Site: brandenburg
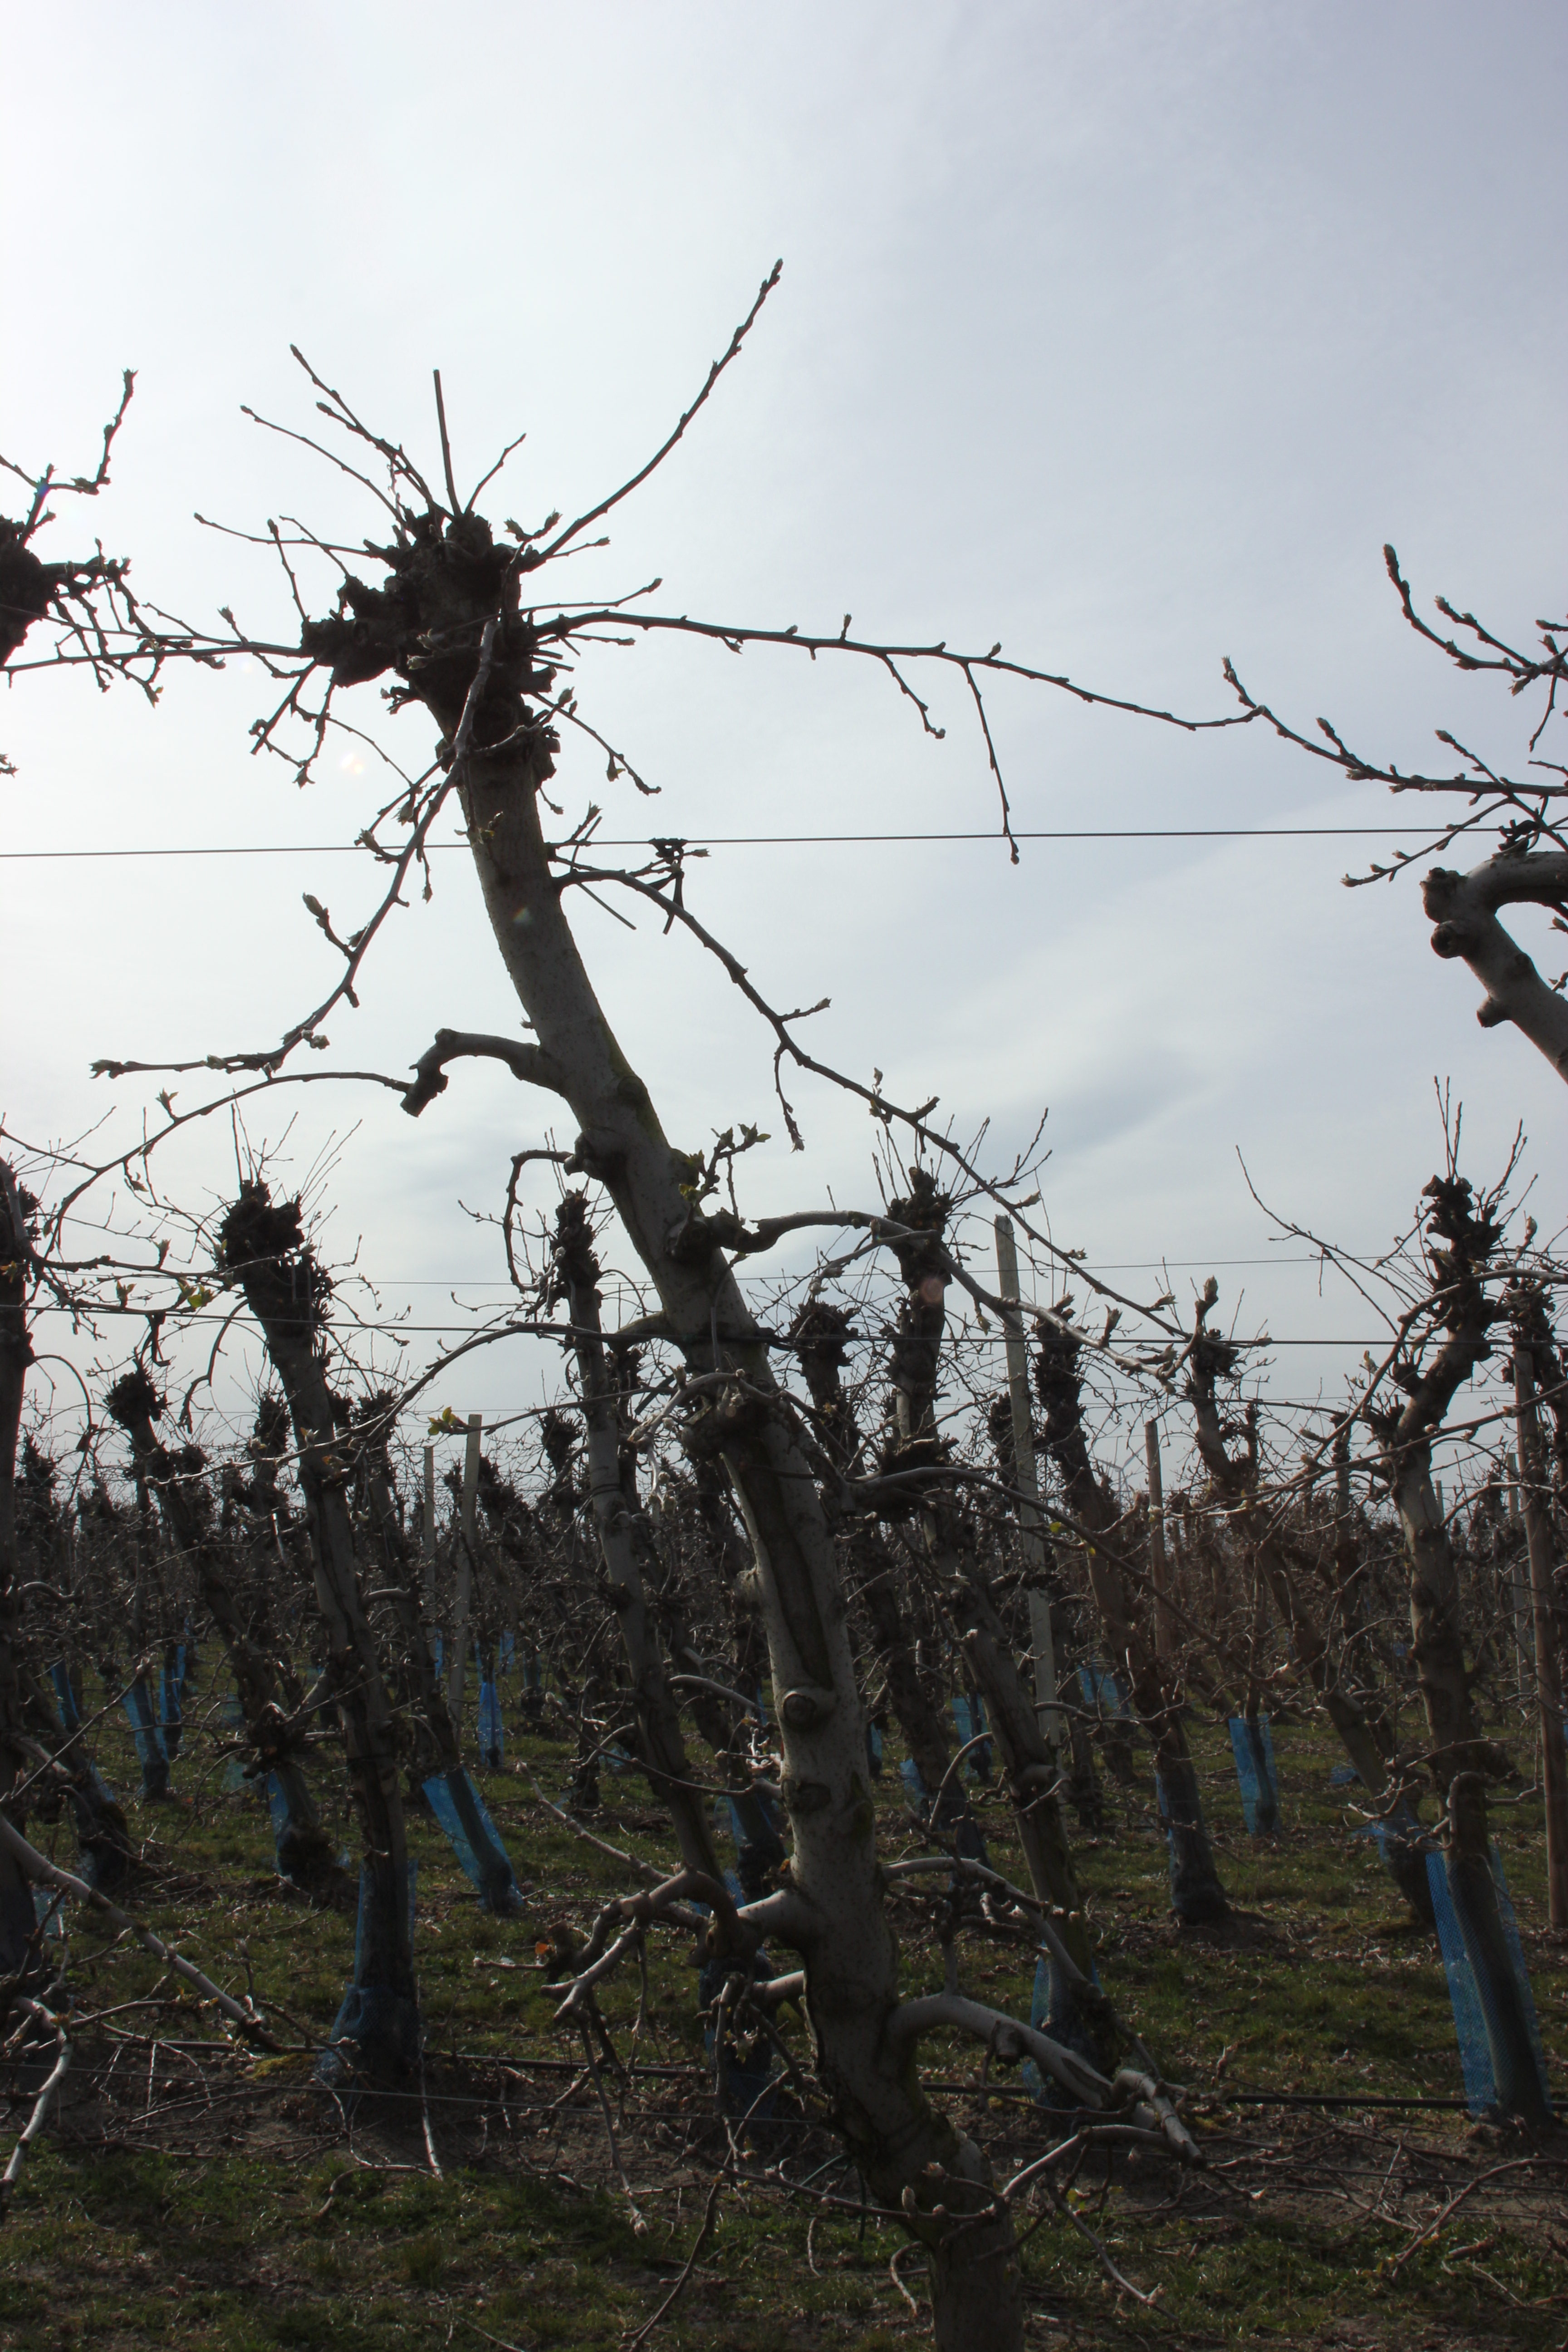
Growth stage (BBCH 54): Inflorescence emergence